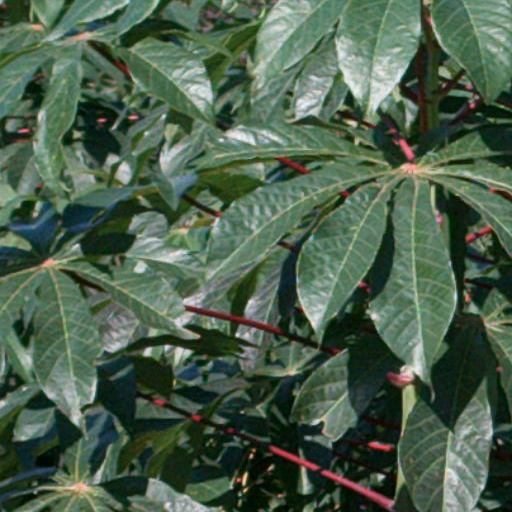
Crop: cassava